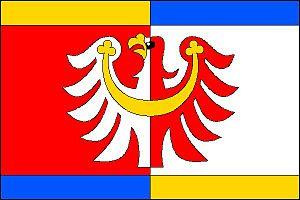
Petrohrad est une commune du district de Louny, dans la région d'Ústí nad Labem, en Tchéquie. Sa population s'élevait à 645 habitants en 2018.